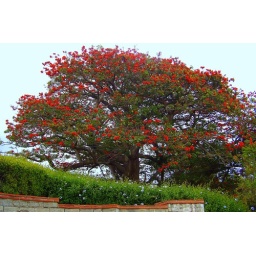
This is my favorite tree! This massive red flowering coral tree is on the grounds of the Adamson House in Malibu, Ca.